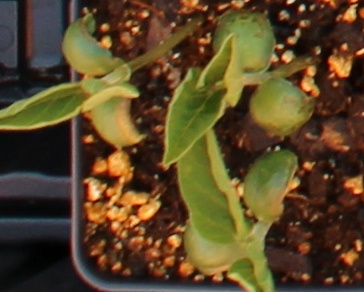
Label: Soybean